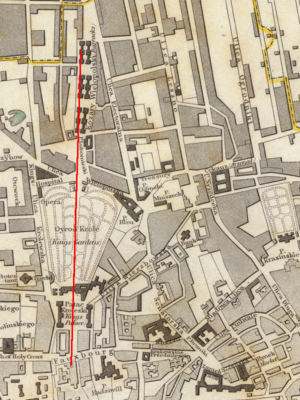
L'axe saxon est un tracé caractéristique du centre historique de Varsovie. Il court de la Vistule et passe à travers le palais présidentiel, Krakowskie Przedmieście, la place saxonne, le palais de Saxe, le Jardin saxon, le Palais Lubomirski jusqu'à la place Żelaznej Bramy.